Taman Bay

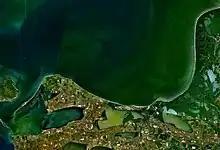
The Taman Bay is shown at the bottom left.

The Taman Bay (Russian: Таманский залив) is a shallow bay or gulf on the east coast of the Strait of Kerch shaped on the southern side by the Tuzla Spit and to the north by the Chushka Spit. It dips into the Taman Peninsula of Krasnodar Krai, Russia for about 16 km. The bay is 8 km wide at its mouth and is up to 5 metres deep. Fishing villages and the old townlet of Taman afford fine views of the bay.